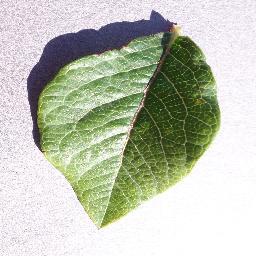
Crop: blueberry
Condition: healthy